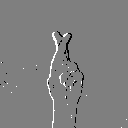
ASL letter: r